Jonas Brothers

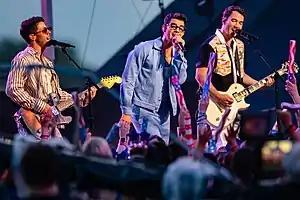
Jonas Brothers performing in 2021; L–R: Nick, Joe, and Kevin

The Jonas Brothers are an American pop rock band formed in 2005 comprising brothers Kevin Jonas, Joe Jonas, and Nick Jonas. Raised in Wyckoff, New Jersey, the Jonas Brothers moved to Little Falls, New Jersey, in 2005, where they wrote their first record that made its release on Hollywood Records, a Disney-owned record label, after which they gained popularity from their appearances on Disney Channel. They starred in the 2008 Disney Channel Original Movie "Camp Rock" and its 2010 sequel, "". They also starred in their own Disney Channel series "Jonas", which was rebranded as "Jonas L.A." for its second season. The band has released six albums: "It's About Time" (2006), "Jonas Brothers" (2007), "A Little Bit Longer" (2008), "Lines, Vines and Trying Times" (2009), "Happiness Begins" (2019), and "The Album" (2023).